19 Monocerotis

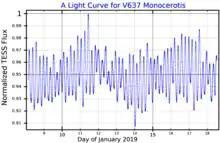
A light curve for V637 Monocerotis, plotted from "TESS" data

This massive, B-type main-sequence star has a stellar classification of B1 V. It is a Beta Cephei variable, ranging from 5.01 to 4.96 magnitude with a period of 0.19 days. Closer examination shows there are three frequencies present, consisting of 5.22994, 0.17017, and 4.88956 cycles per day. At one point it was thought to be a marginal Be star, but this was not confirmed. The star is spinning rapidly with a projected rotational velocity of 274 km/s. It has 12.3 times the mass of the Sun and is radiating 4,817 times the Sun's luminosity from its photosphere at an effective temperature of 25,400 K.